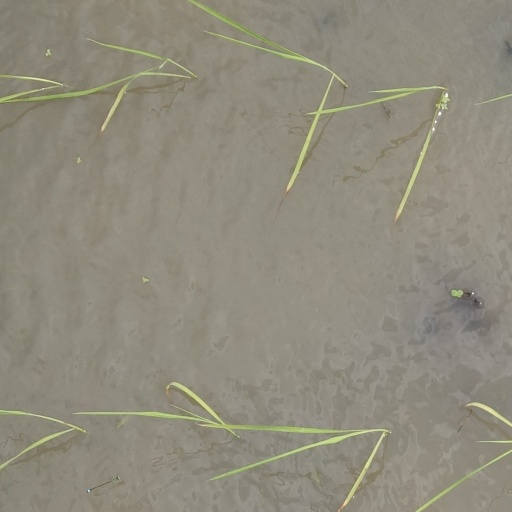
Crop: rice